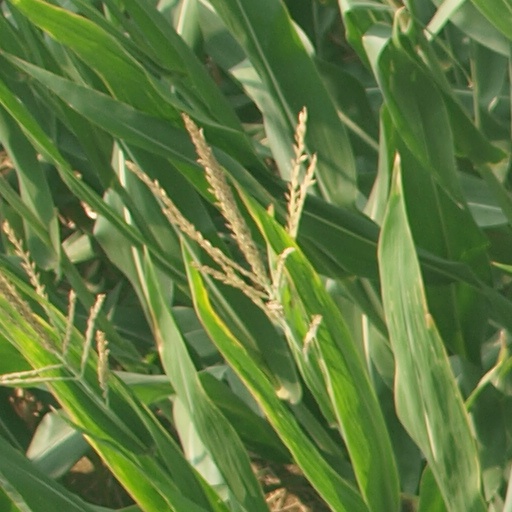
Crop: maize; corn